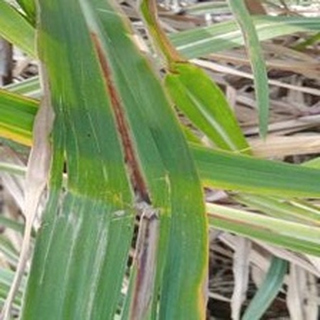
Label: sugarcane_red_rot